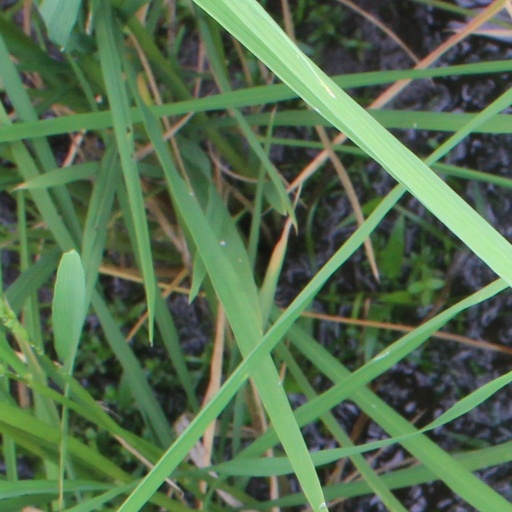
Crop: rice